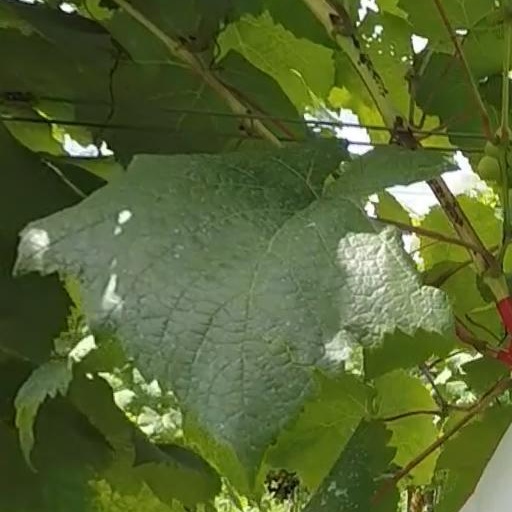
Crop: grape